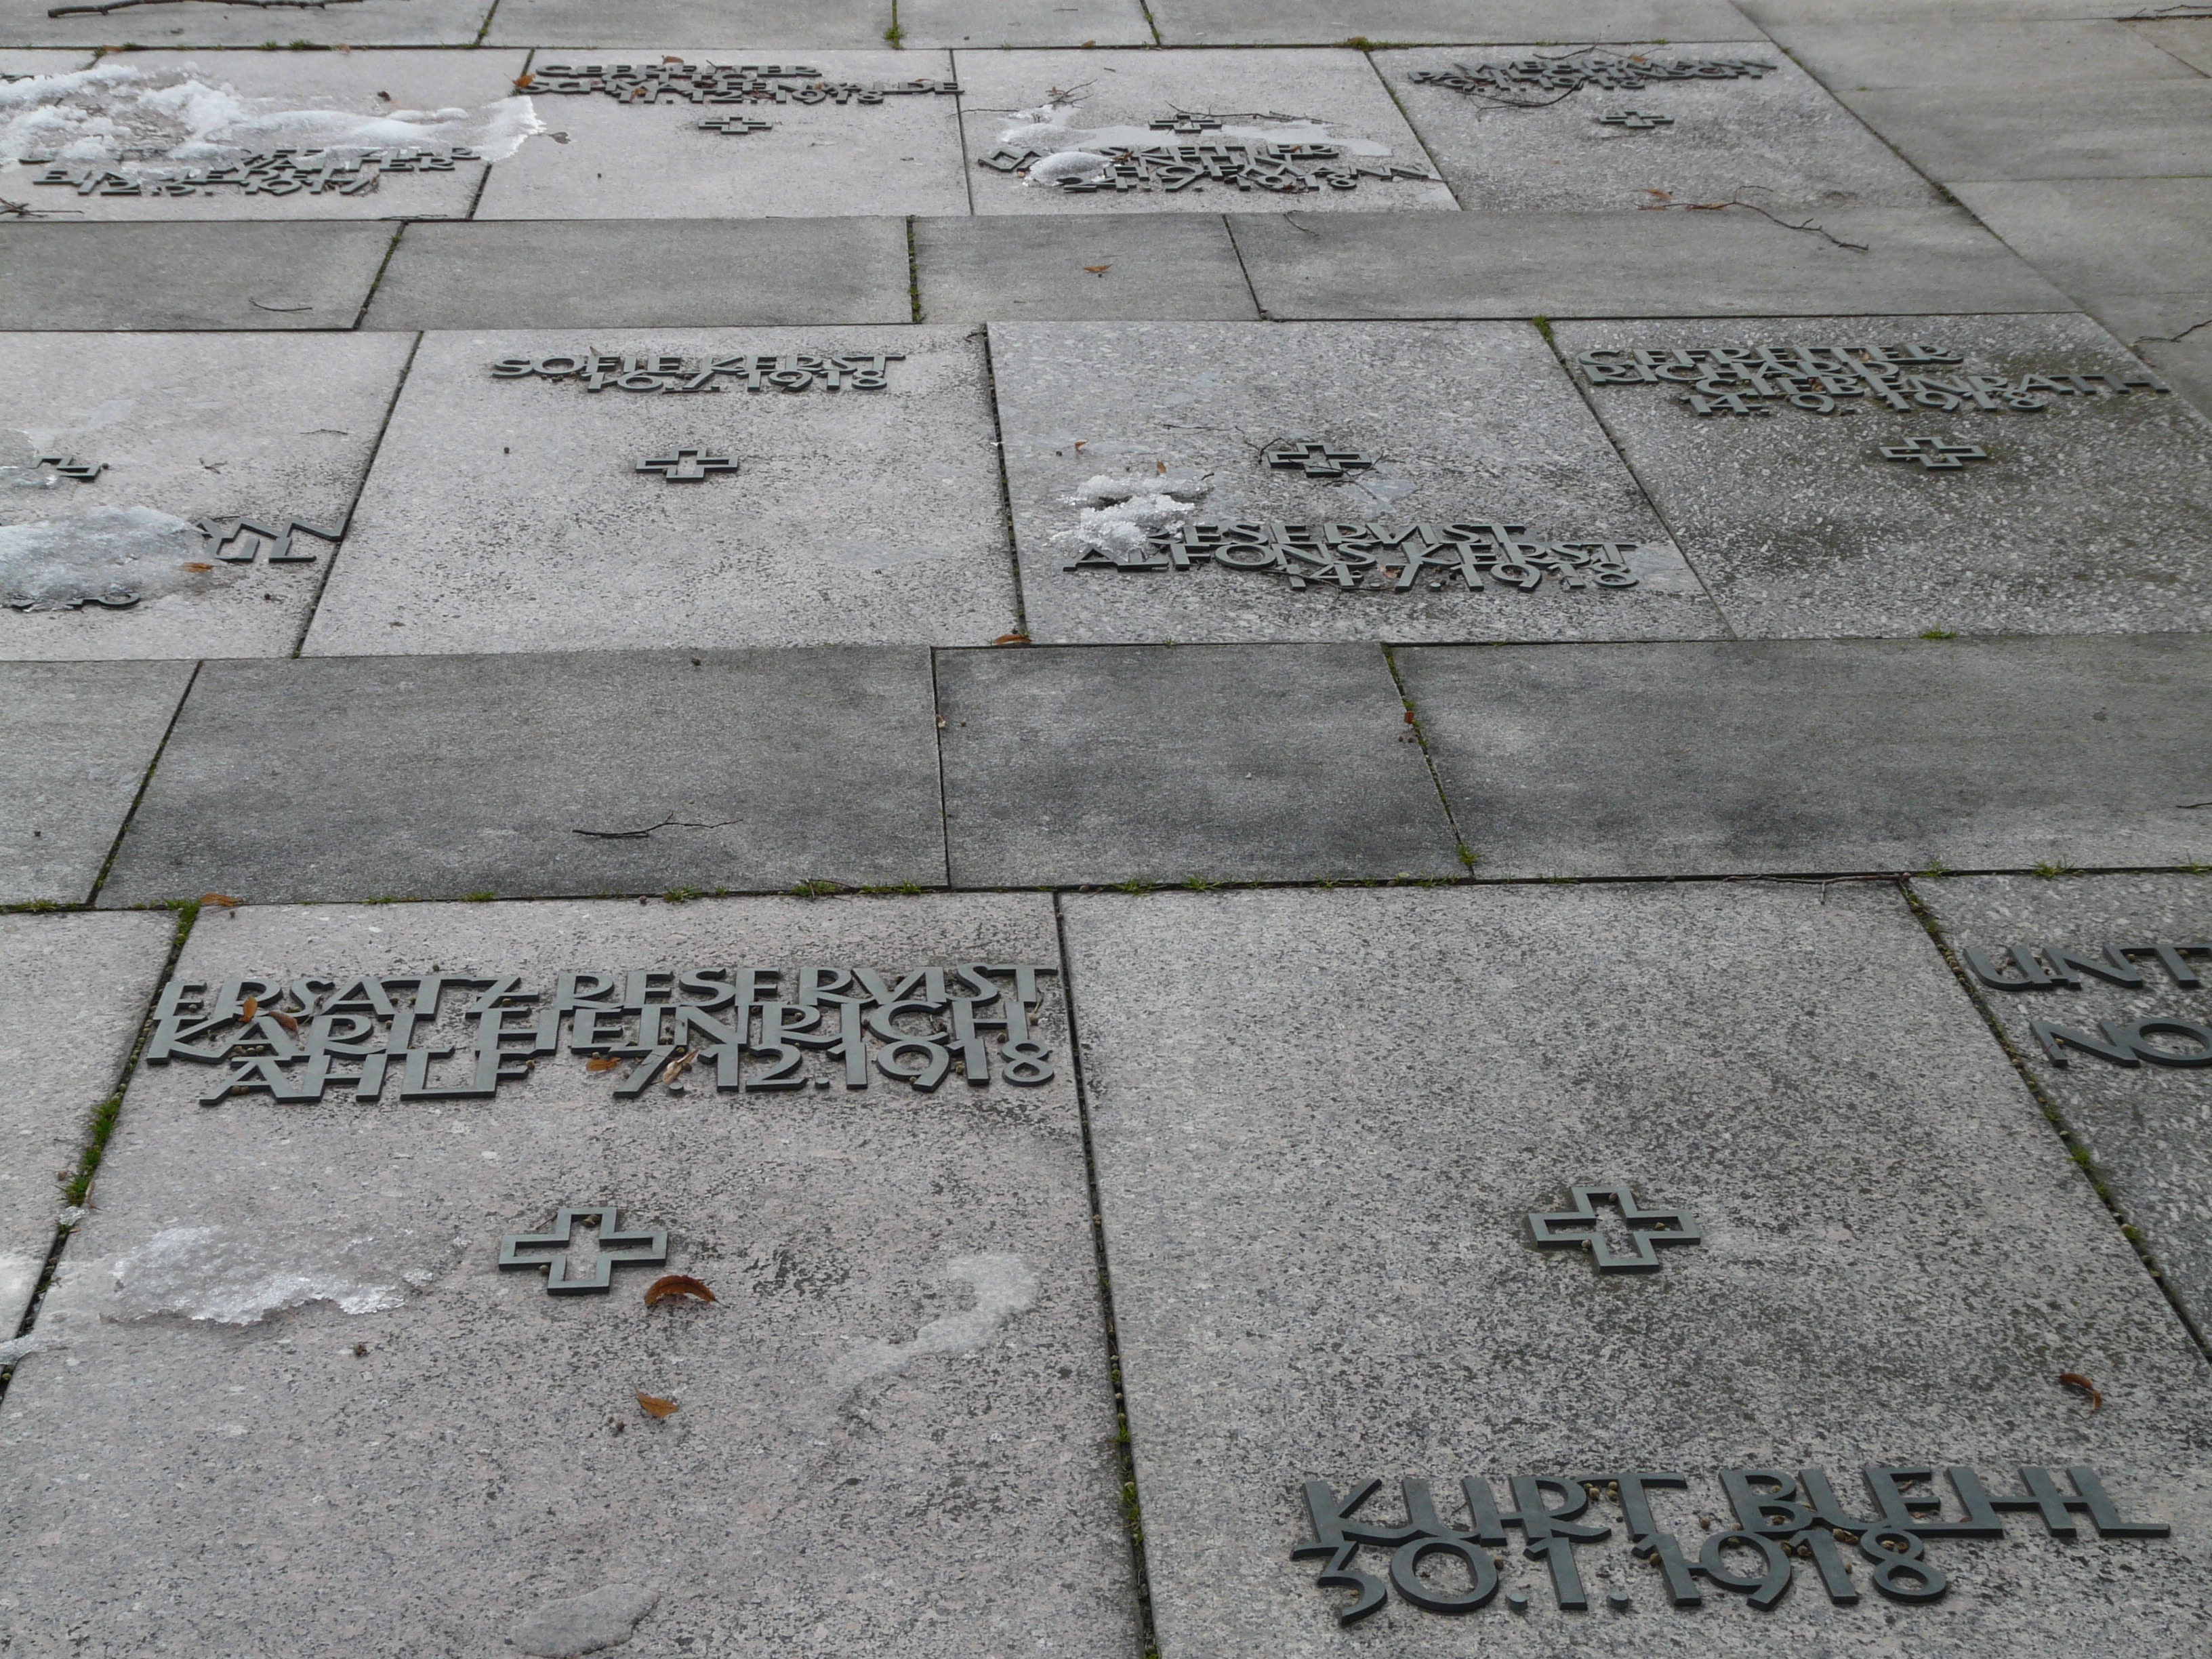
sidewalk, floor, cobblestone, city, asphalt, line, lane, material, public space, memorial, art, graves, flooring, road surface, memorial stones, war cemetery, human settlement, lerchenberg, floor slats